Morris Park station

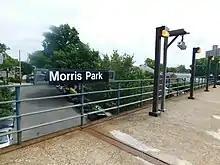
A portion of the station on an embankment

The New York City Board of Transportation (BOT) bought the NYW&B within the Bronx north of East 180th Street in April 1940 for $1.8 million and rehabilitated the line. On May 15, 1941, a shuttle service was implemented between Dyre Avenue and East 180th Street using IRT gate cars. The Dyre Avenue Line was connected directly to the White Plains Road Line north of East 180th Street for $3 million with a flying junction and through service began on May 6, 1957.